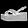
Label: Sandal